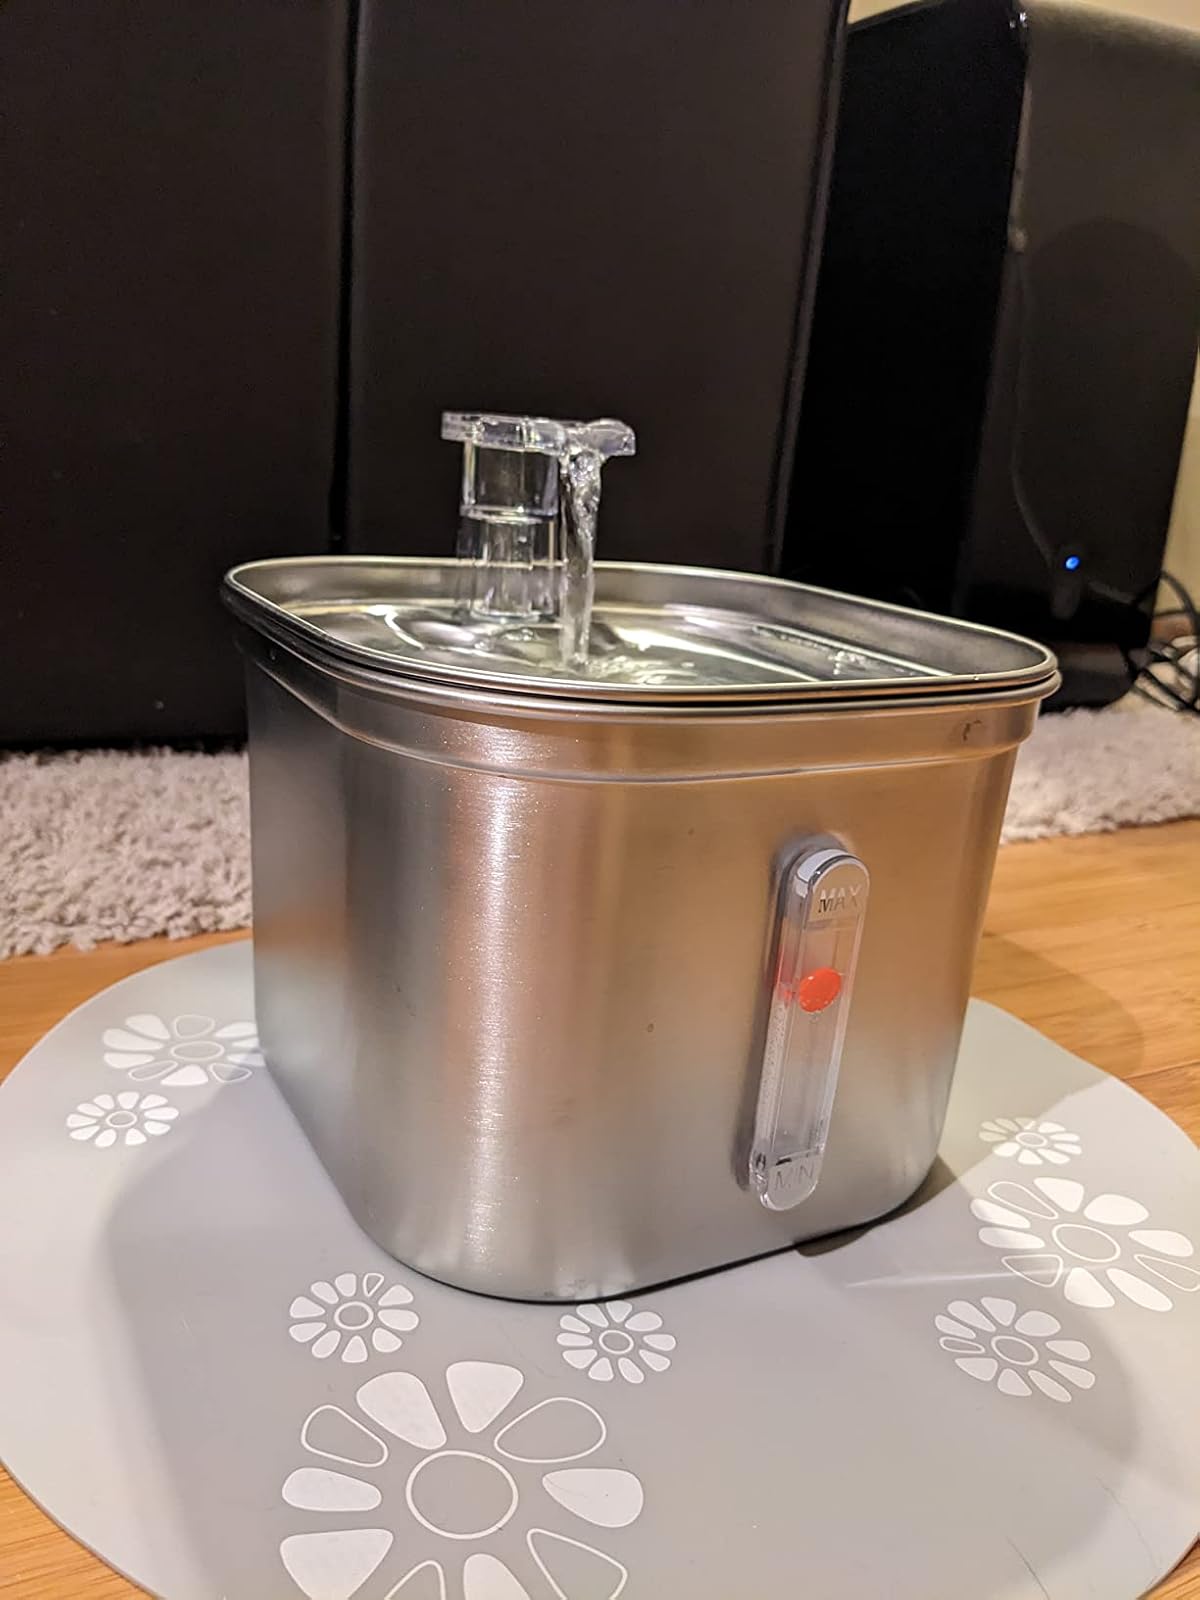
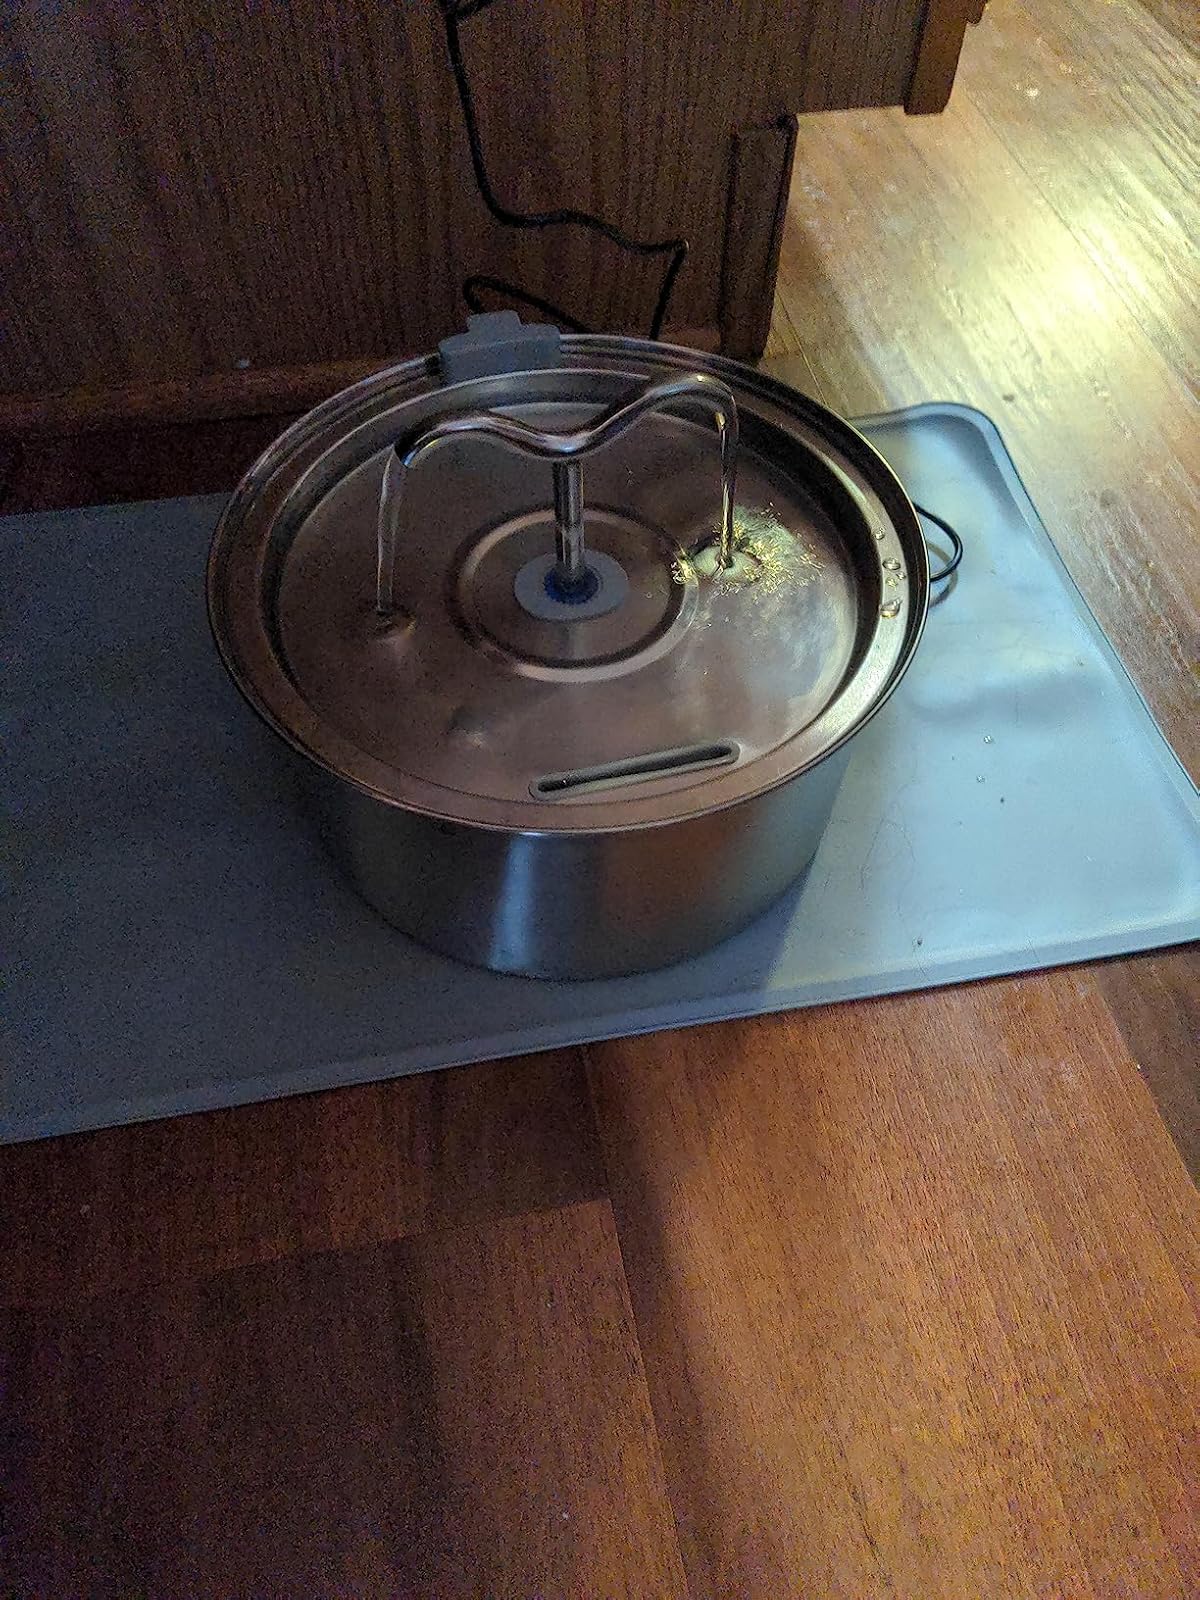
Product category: items_bowl
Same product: no